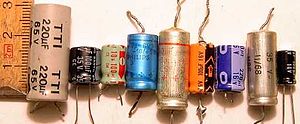
Elektrisk kondensator / Forskellige typer kondensatorer / Elektrolytkondensatorer
Billede af elektrolytkondensatorer. De kondensatorer der har kun har tilledninger i én ende kaldes radiale - og aksiale, hvis i begge ender.
En elektrisk kondensator er en elektronisk komponent, der er indrettet til at have en vis elektrisk kapacitet – en evne til at opbevare en vis mængde elektrisk energi.